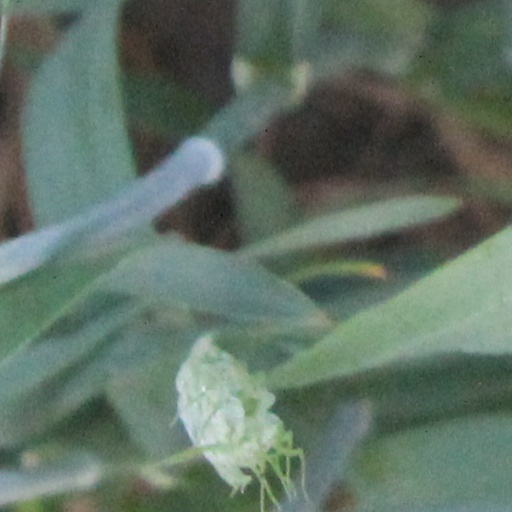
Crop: wheat